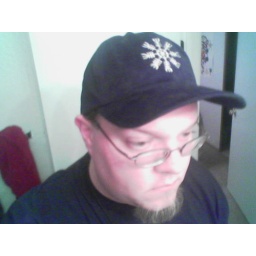
These pics of my ugly mug are basically to show how the hat looks with a head in it.